Tiszacsege

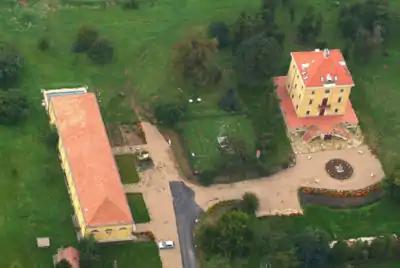
Tiszacsege - Palace from above

The settlement was first mentioned in historical records in 1067. In 1241, during the Mongol invasion of Europe, Mongol-Tatar forces gathered in the area before the Battle of Mohi. In the 15th century, the town, then known as Csege, was granted market rights. Tiszacsege was officially designated as a town in the year 2000.